Max Planck Institute for Extraterrestrial Physics

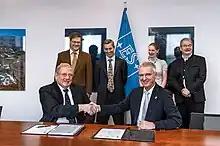
Agreement Signed for MICADO Camera for E-ELT.

The institute was founded in 1963 as a sub-institute of the Max-Planck-Institut für Physik und Astrophysik and established as an independent institute in 1991.